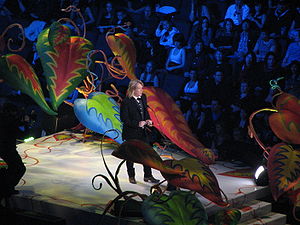
Bob Rock
Bob Rock
Robert Jens Rock er en canadisk musiker, lydtekniker og producer.